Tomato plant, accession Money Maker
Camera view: bottom (45 deg); turntable rotation: 330 degrees
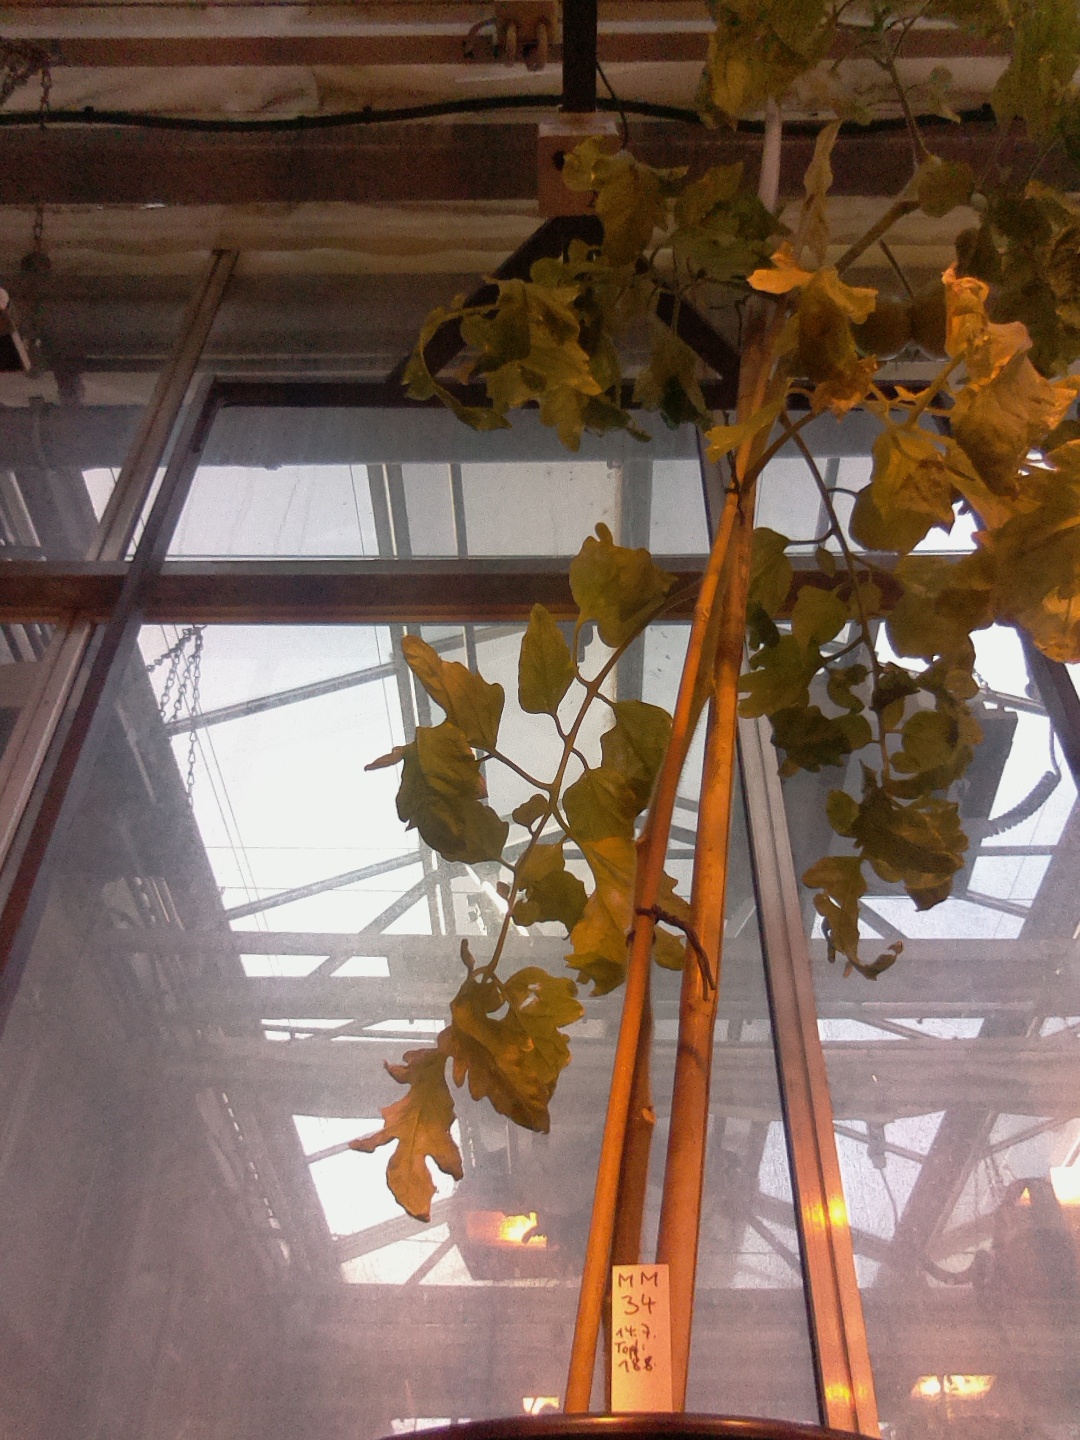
BBCH growth stage 79: 90% -100% of final fruit size